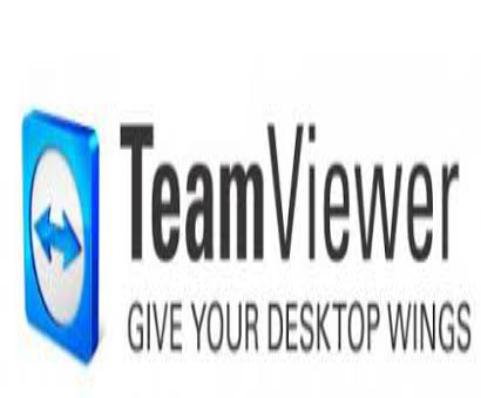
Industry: Others